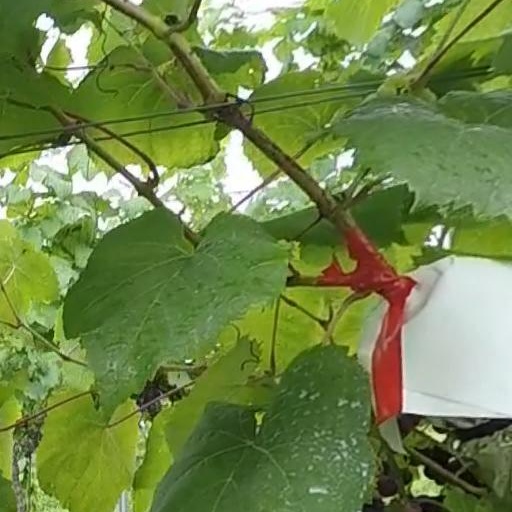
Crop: grape